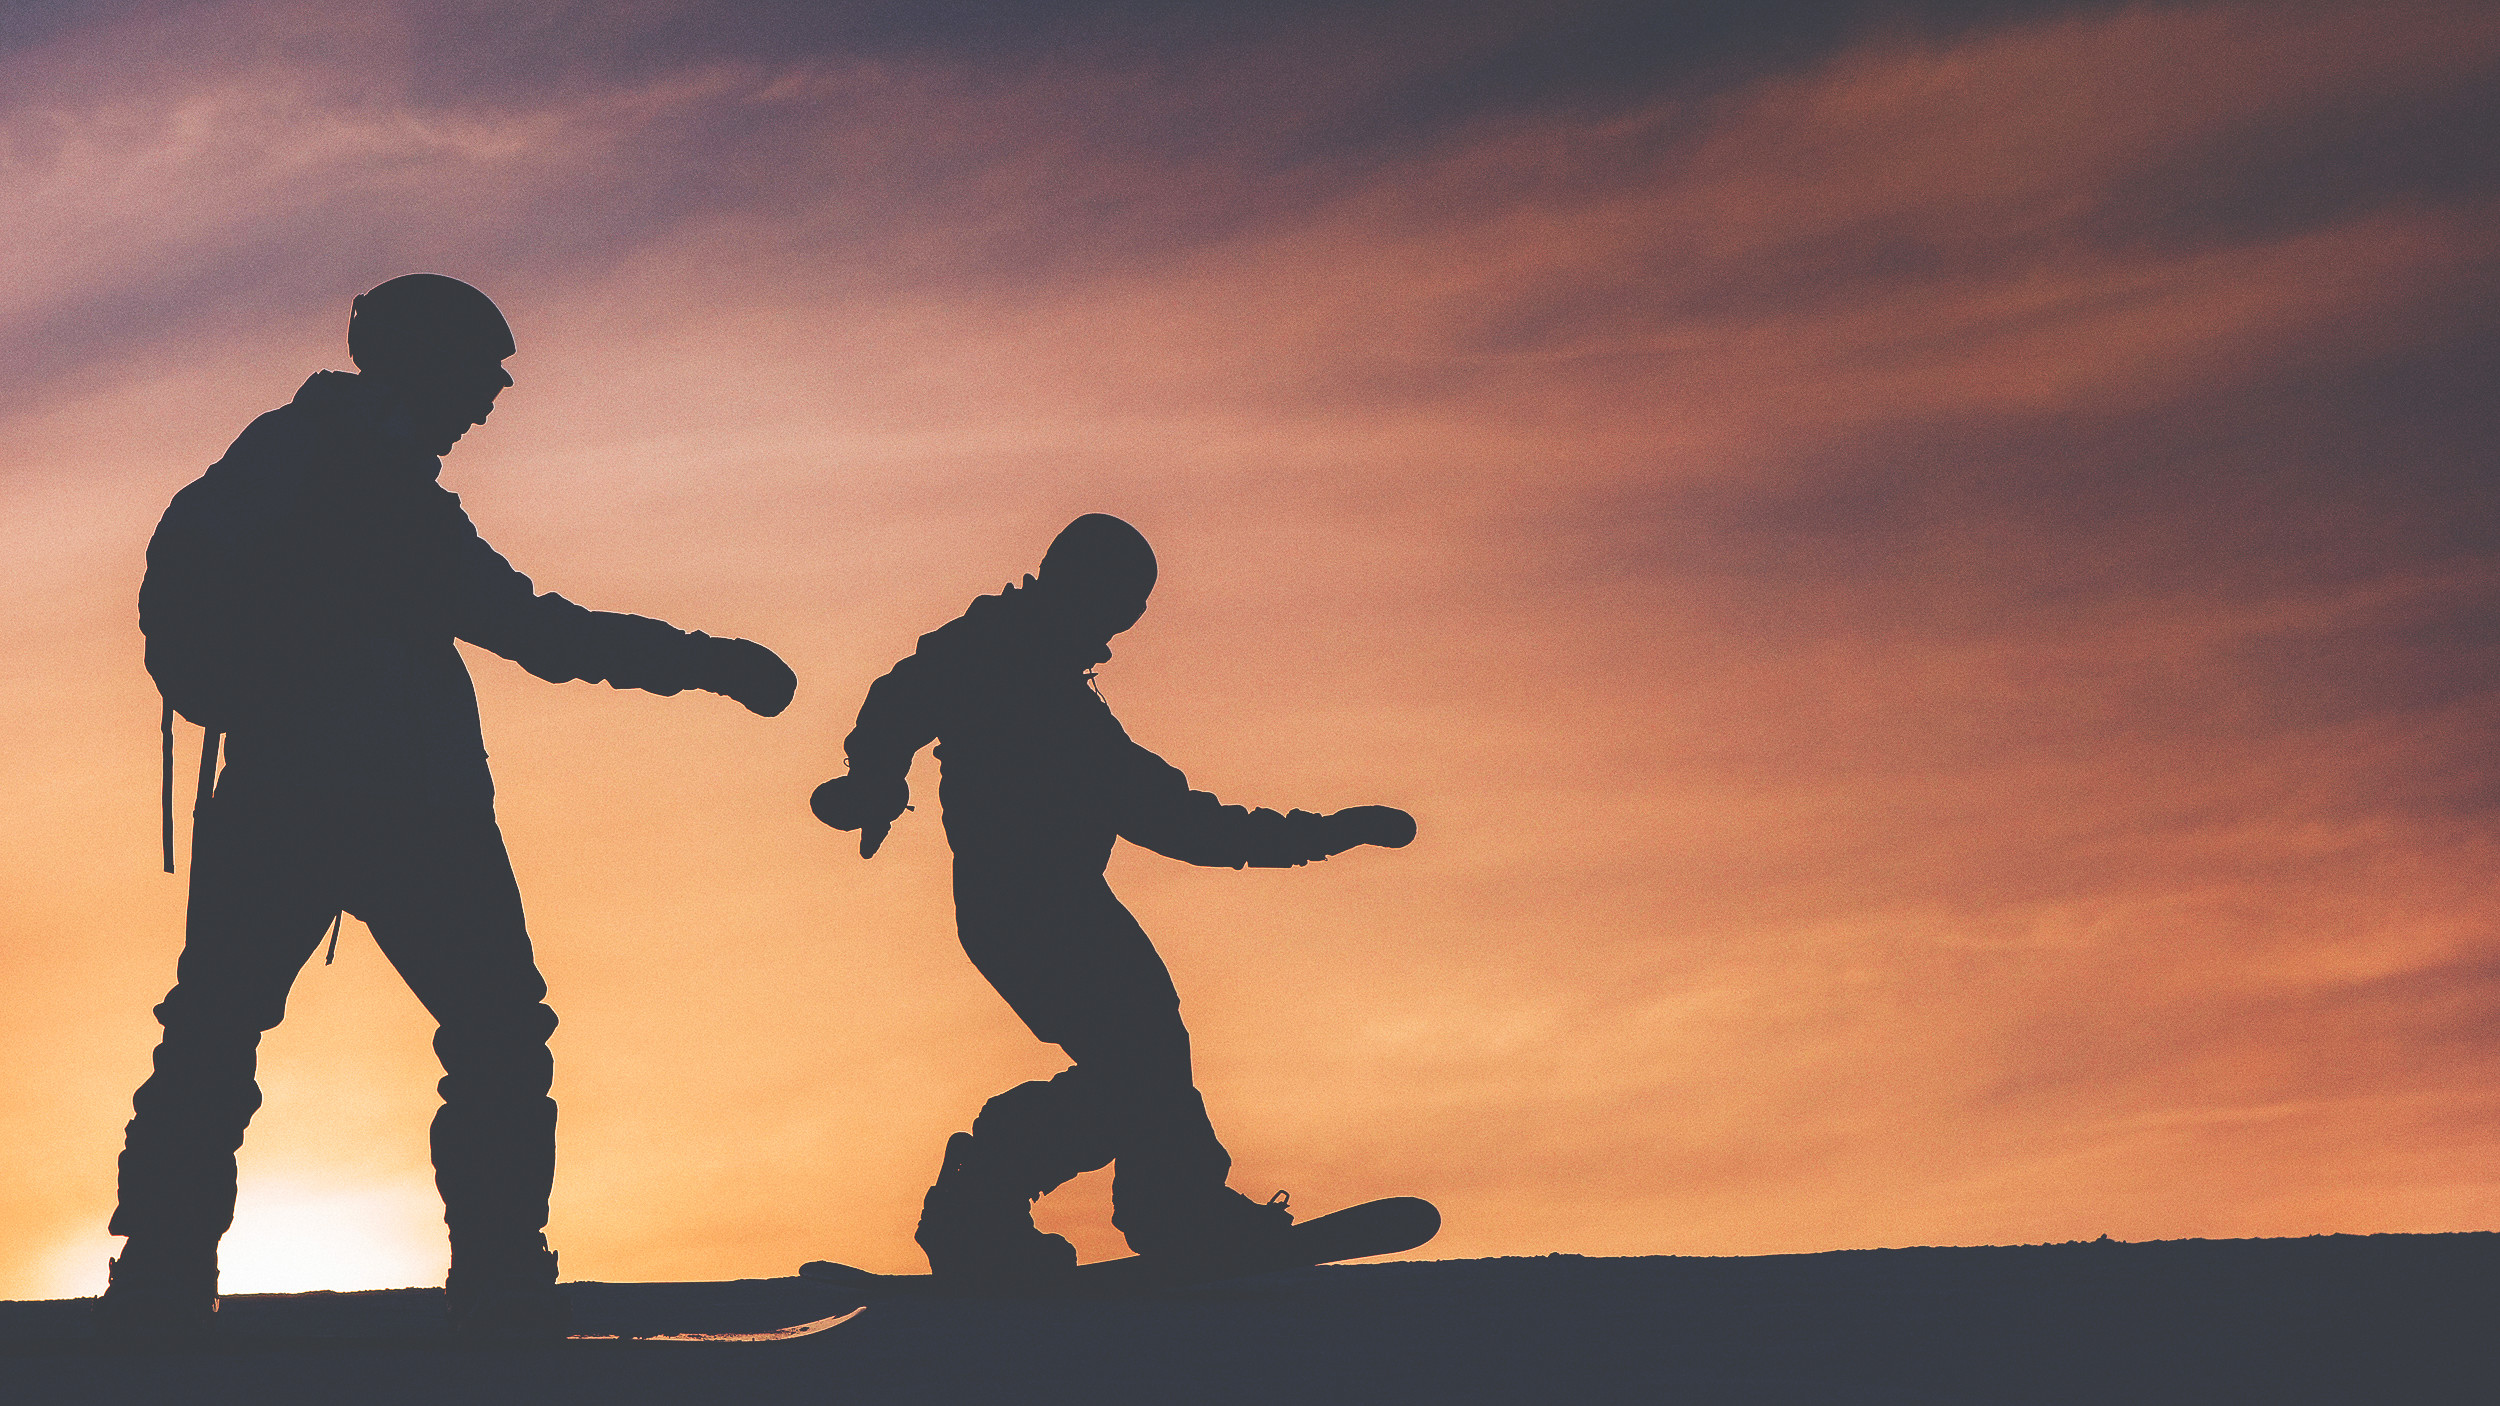
silhouette, people, sky, sunset, sport, clouds, active, atmosphere of earth, sports gear